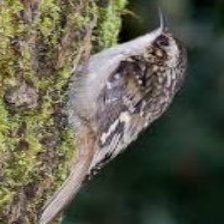
Species: BROWN CREPPER
Scientific name: CERTHIA AMERICANA